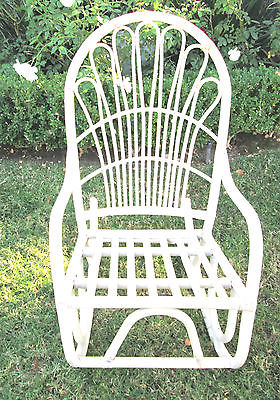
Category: chair